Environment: real
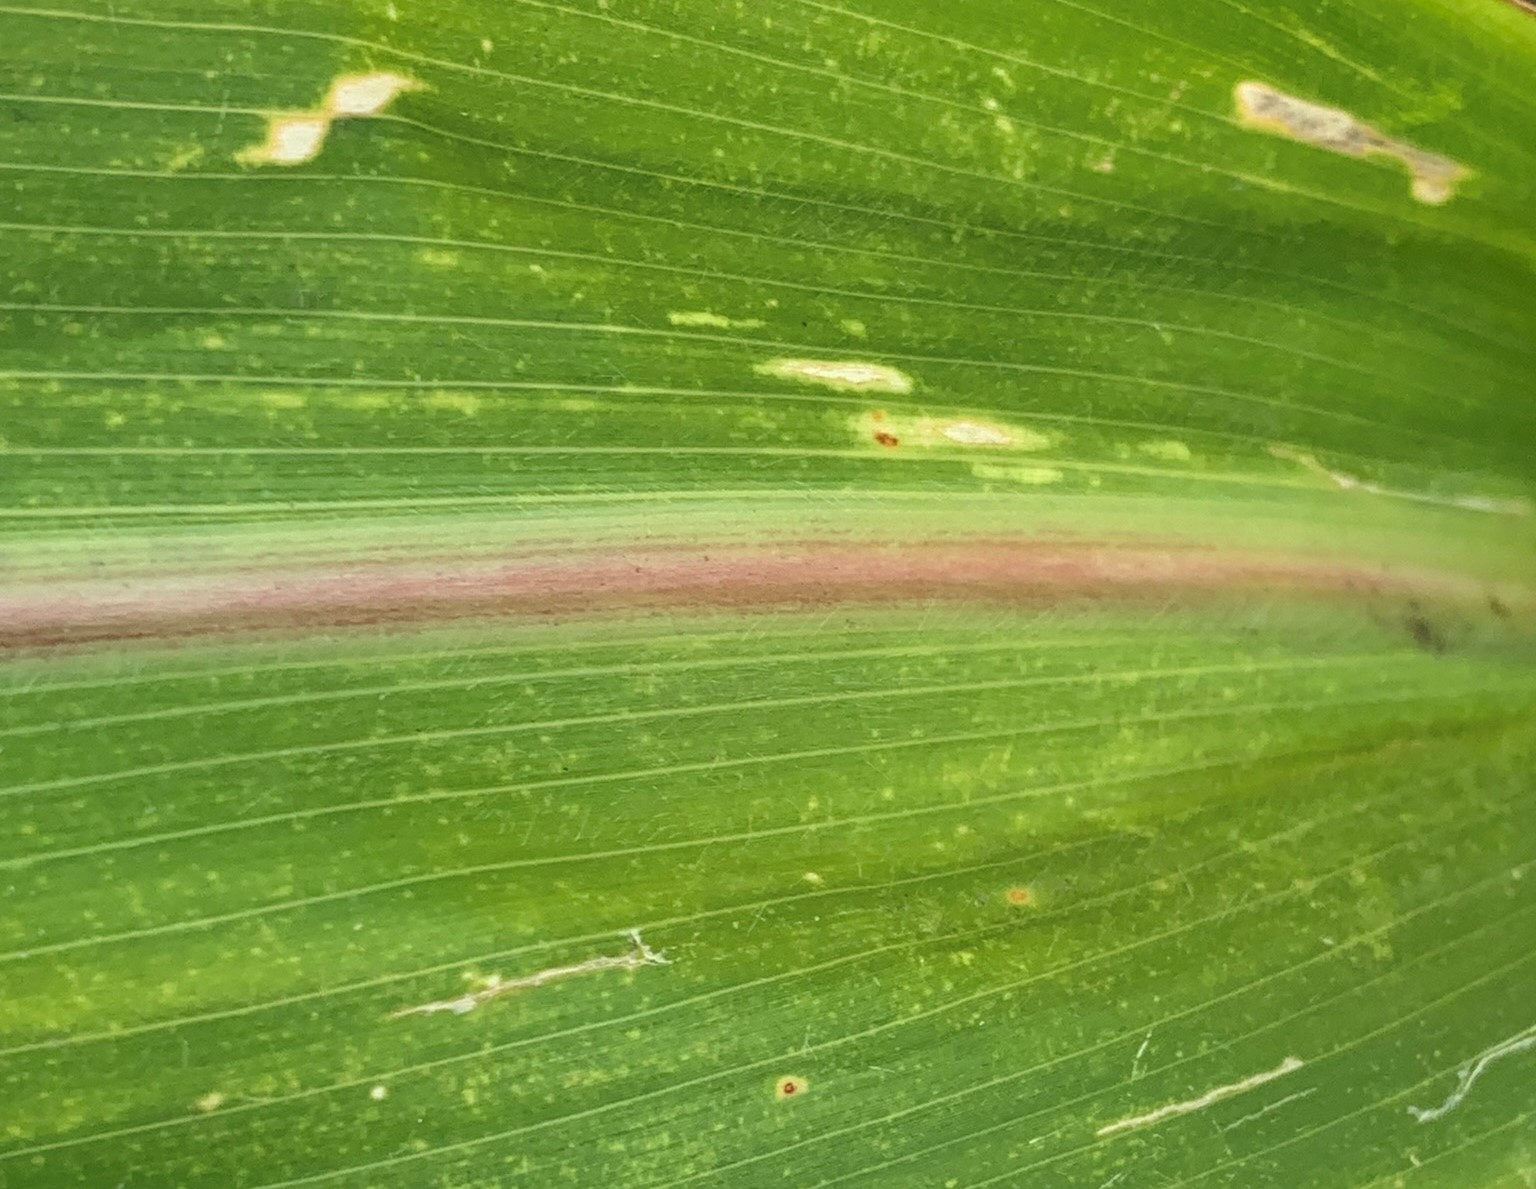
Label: lethal_necrosis